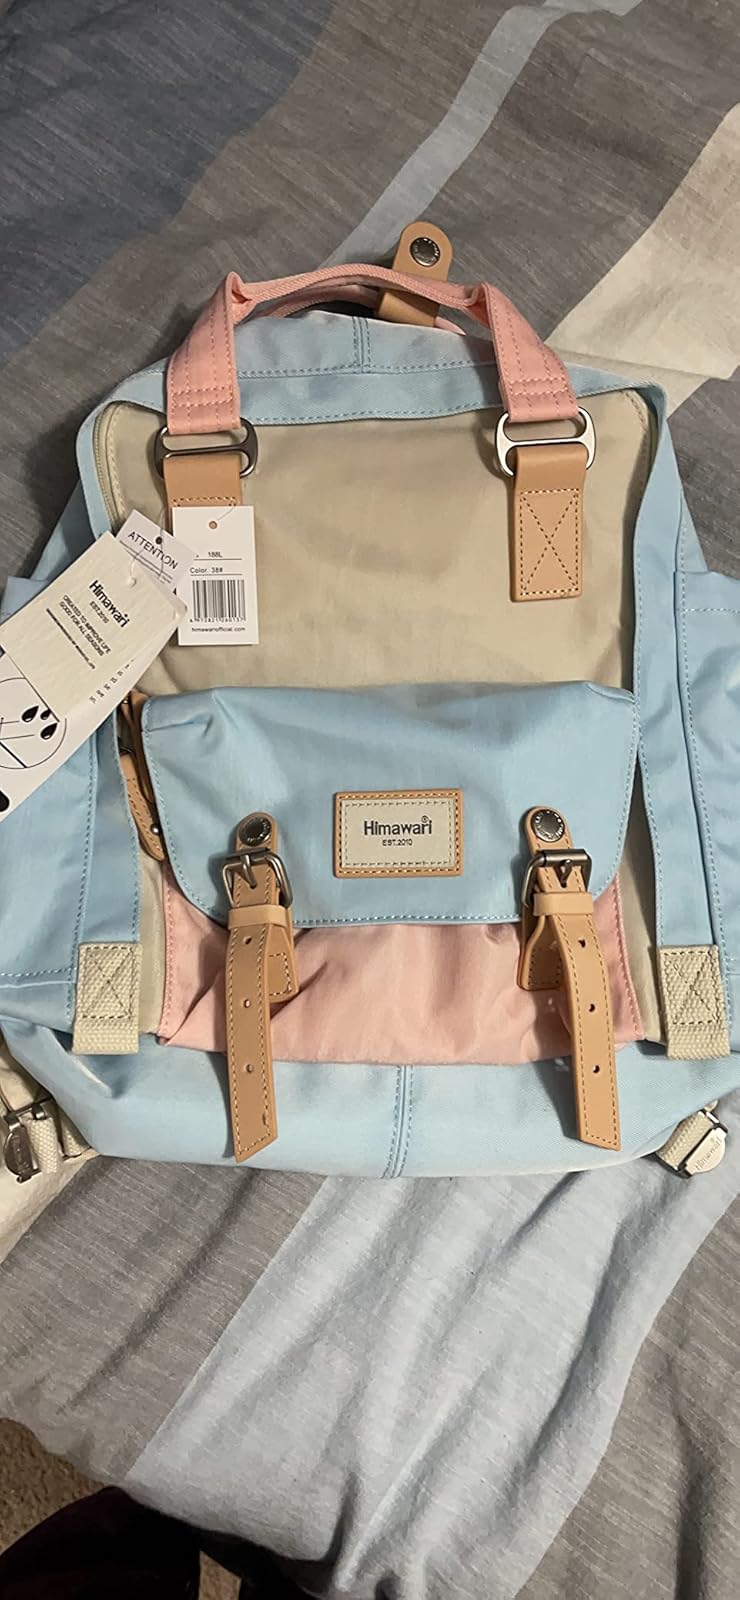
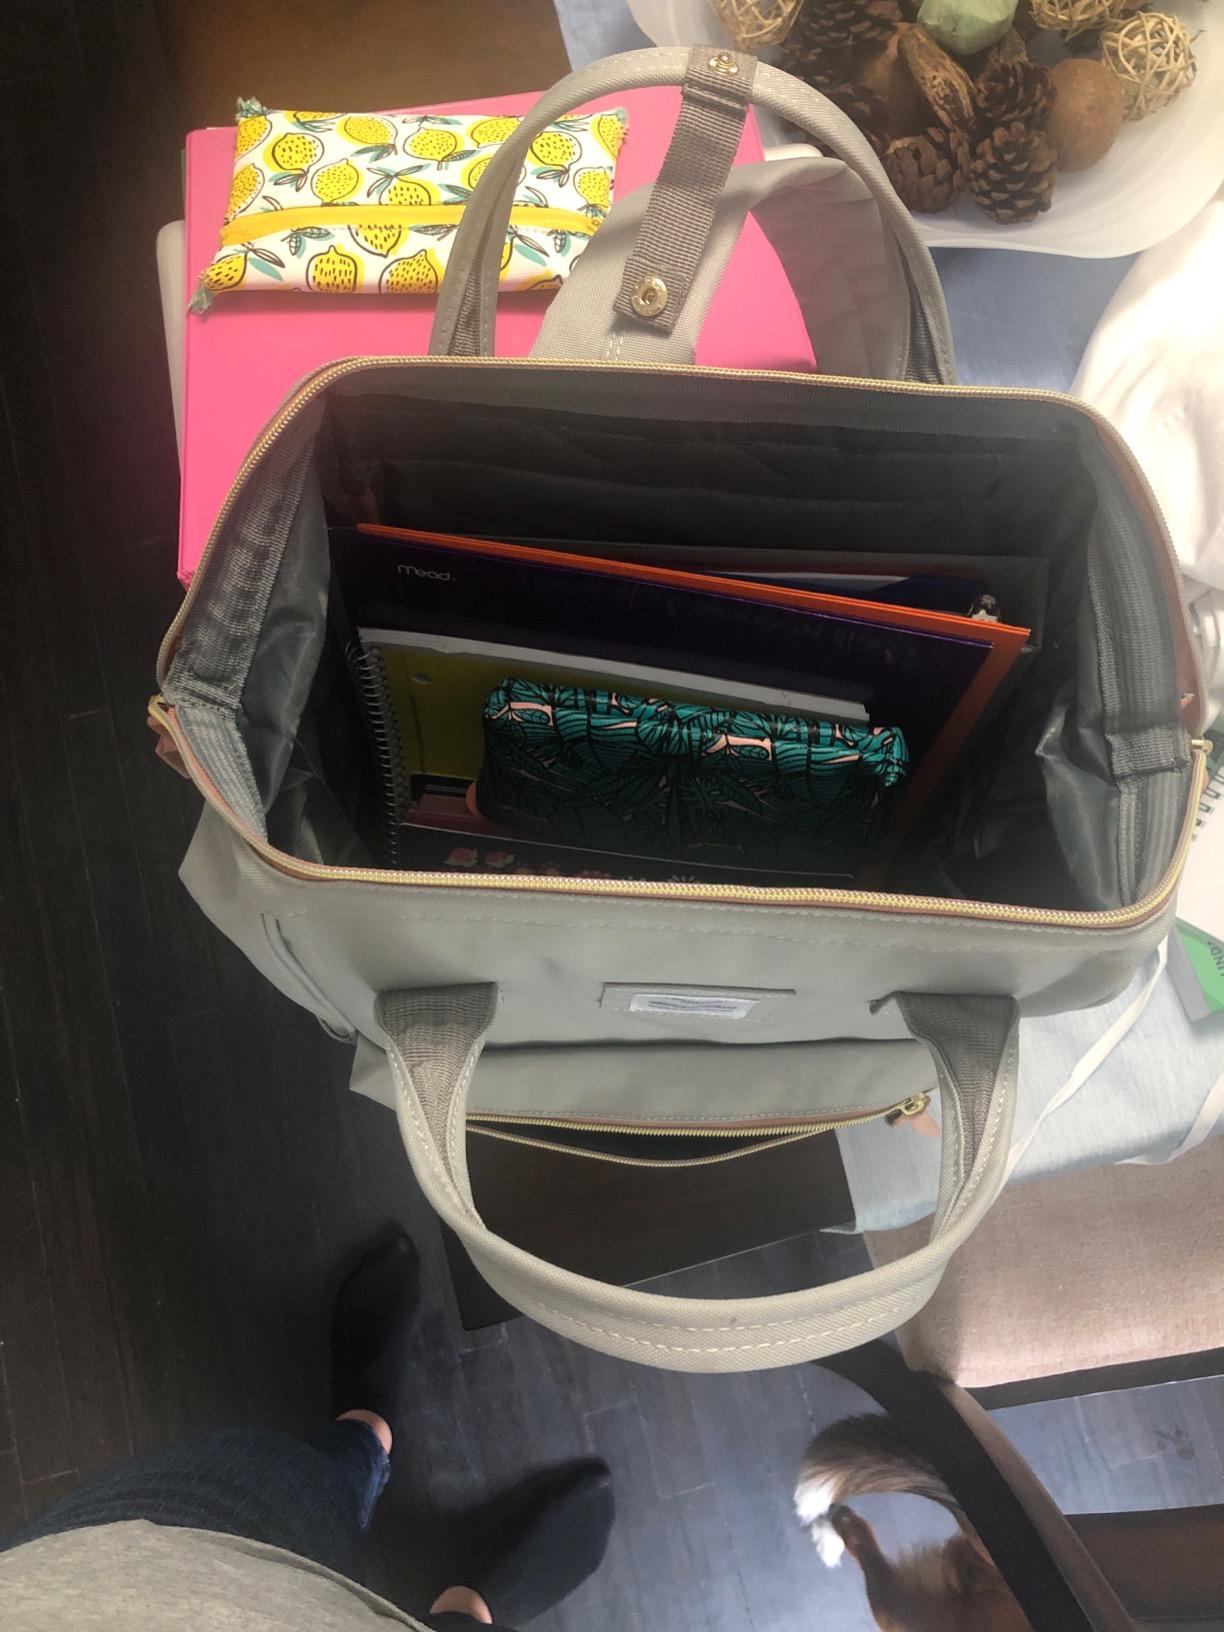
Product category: bag
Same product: no